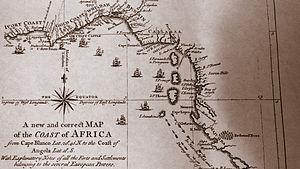
La pêche en Côte d’Ivoire constitue un secteur d'activité sensible de l'économie nationale ivoirienne. Elle représente 3,1 % du PIB agricole et 0,74 % du PIB total mais aussi un solde commercial excédentaire de 30 milliards de franc CFA résultant de la filière d’exportation de produit à forte valeur ajoutée et notamment, des conserves.